Tyler Clippard

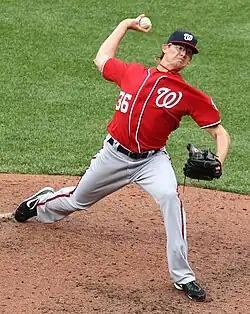
Clippard pitching for the Washington Nationals in 2011

Clippard was traded on December 4, 2007, to the Washington Nationals for relief pitcher Jonathan Albaladejo. The Nationals viewed him as a contender for a spot in the starting rotation. However, he began the season with the Columbus Clippers, Washington's Class AAA affiliate. He pitched his first game for the Nationals on June 9, 2008, after Odalis Pérez was placed on the 15-day disabled list. He was optioned to the minor leagues after this start, but was given a second start a few days later, as Pérez was not yet ready to return. The Nationals then optioned Clippard to Columbus after his second start, in which Clippard pitched to a 1–1 record and 4.35 ERA. He was recalled later in June as Shawn Hill was placed on the disabled list. He spent most of the season with Columbus, going 6–13 with a 4.66 ERA. He tied Yorman Bazardo and Charlie Haeger for the most losses in the International League that season.